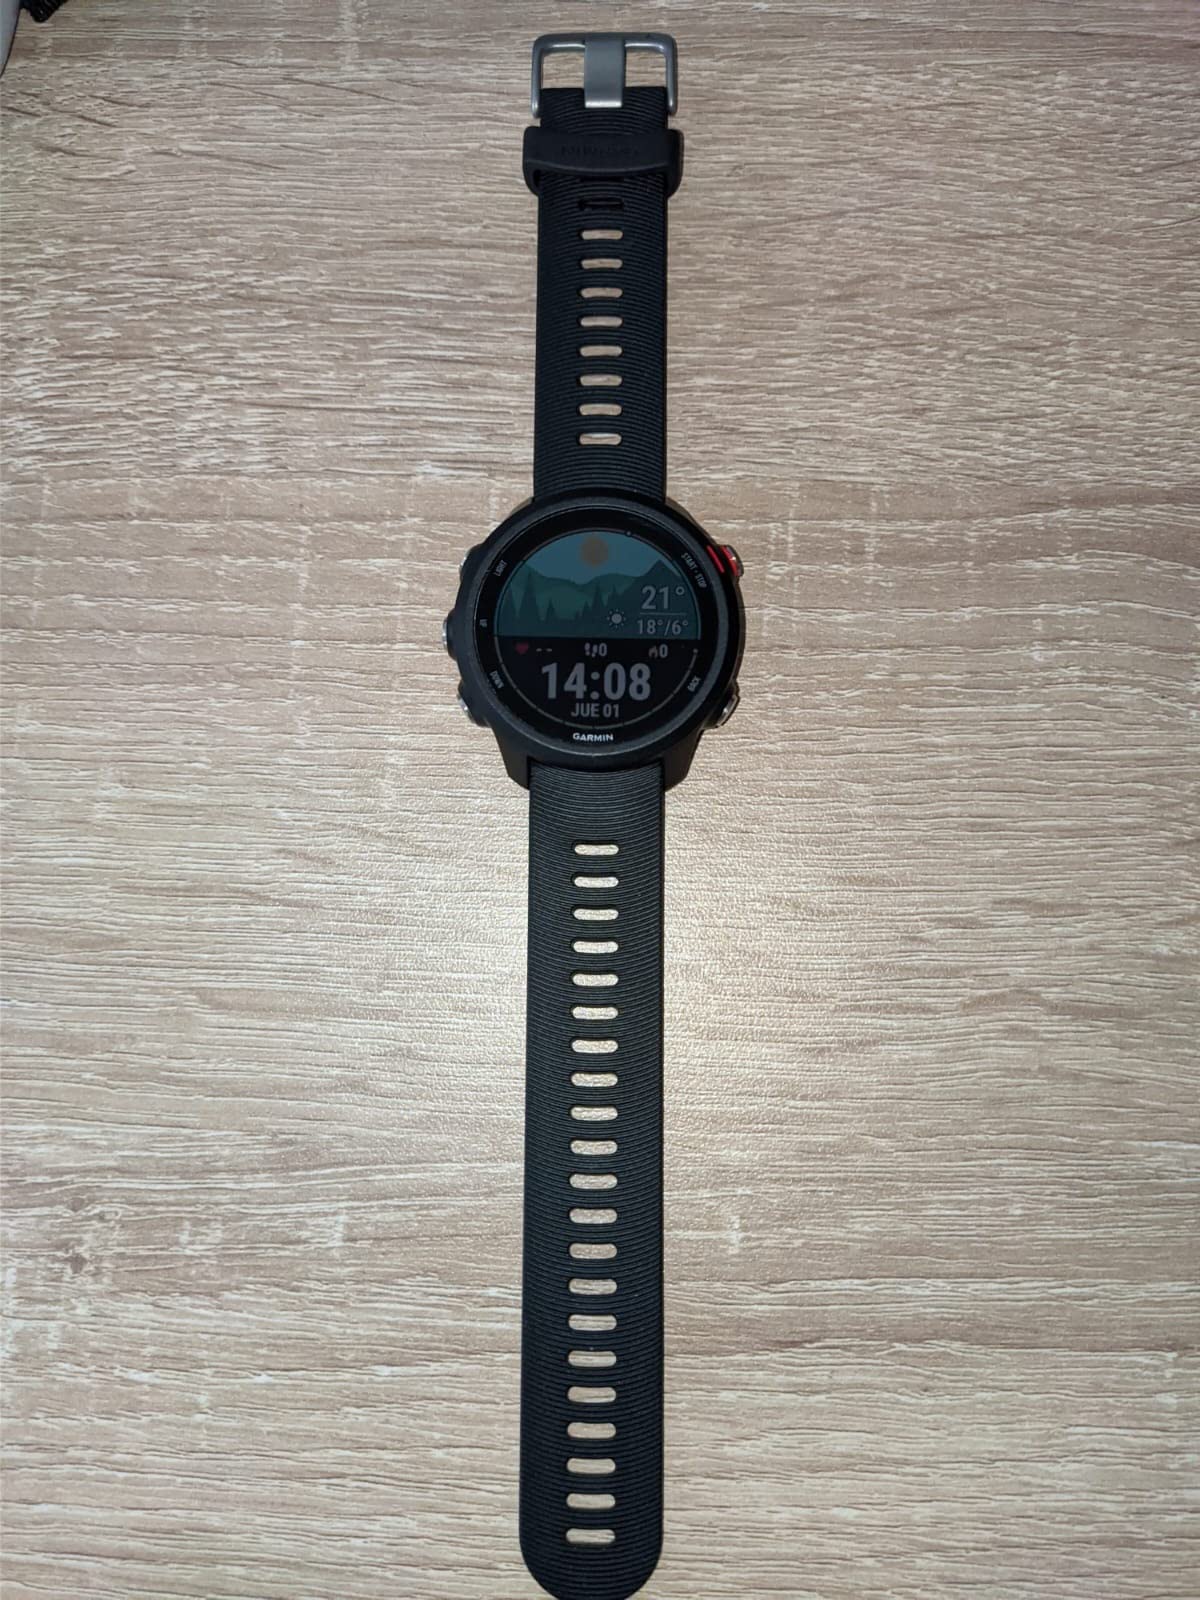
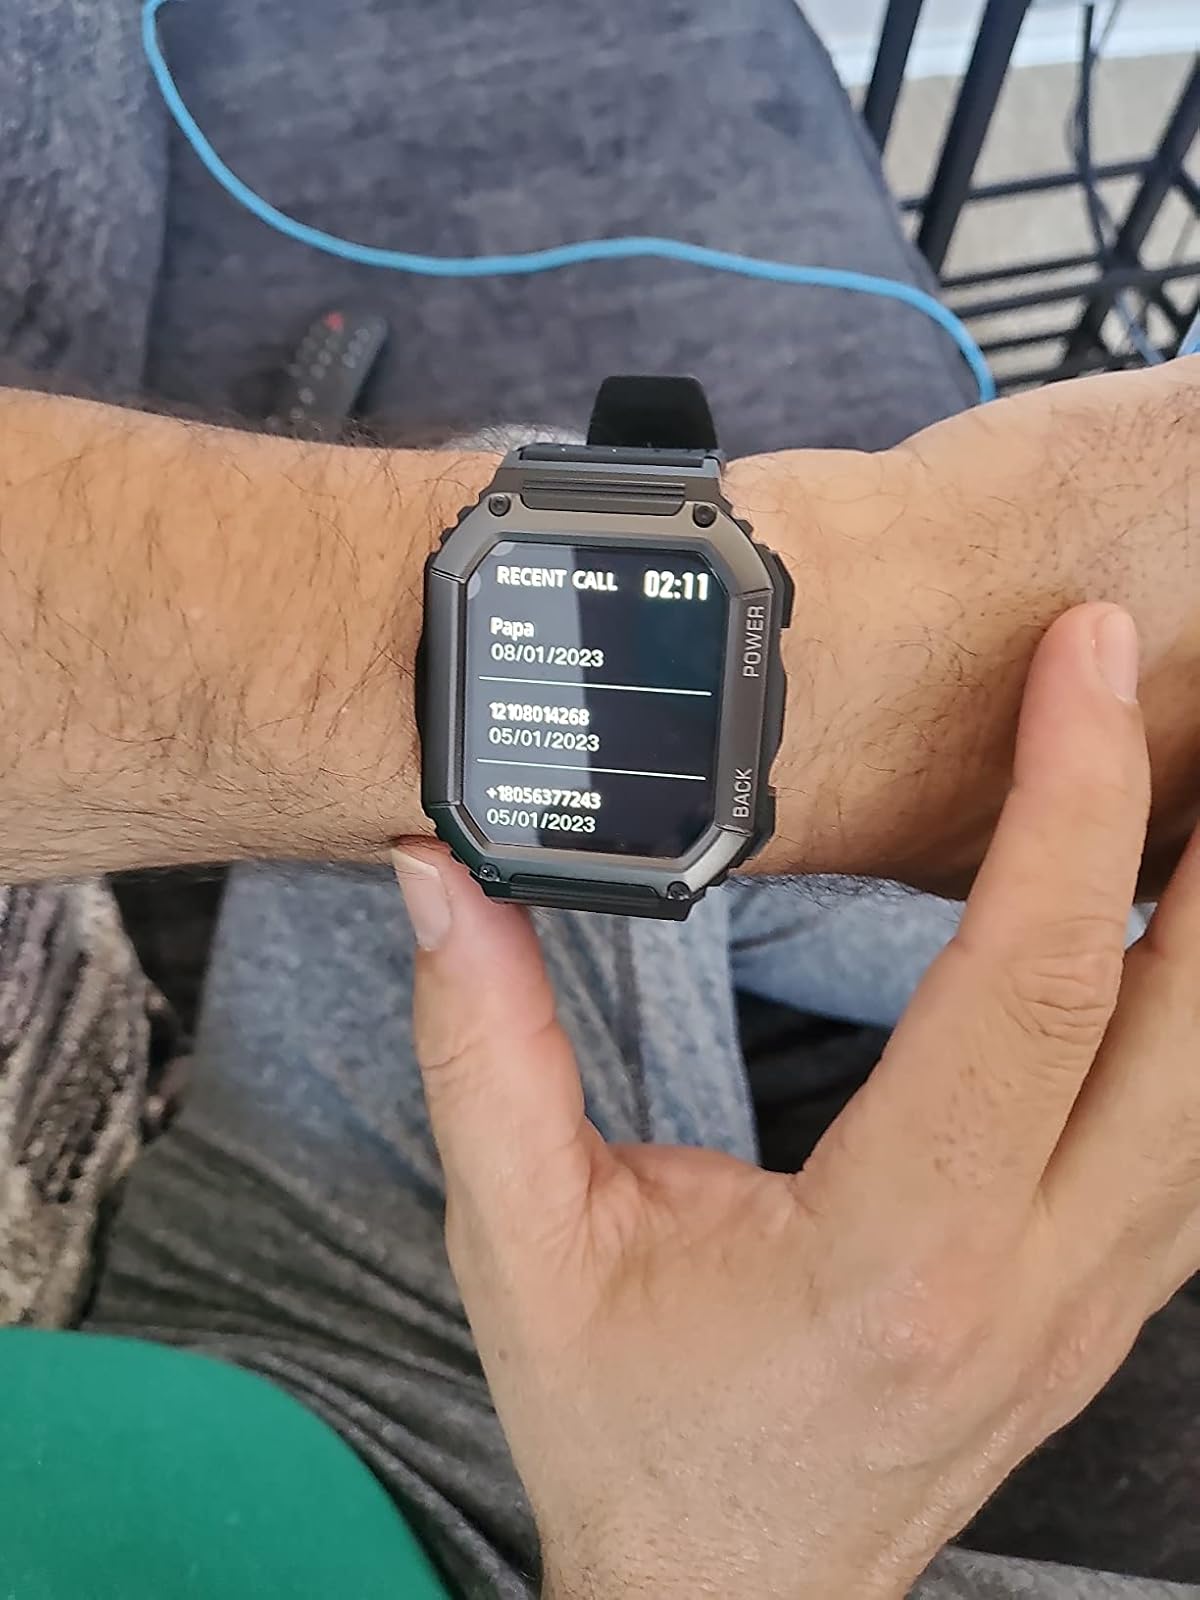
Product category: smartwatch
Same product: no